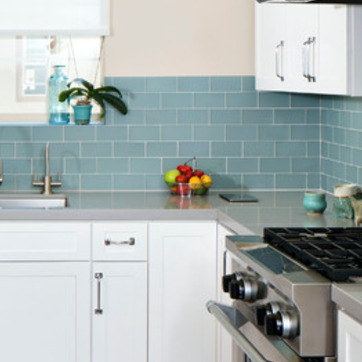
Material: food